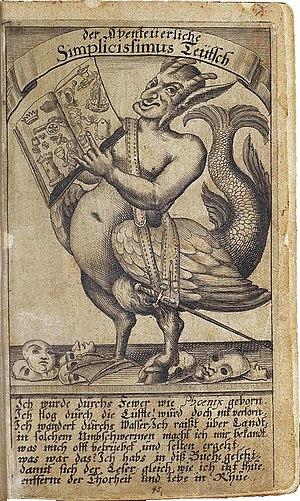
Tout au long du dix-neuvième siècle, différents auteurs, médecins, historiens, écrivains, entretiennent l'idée qu'un chatouillement prolongé, et poussé jusqu'à un stade extrême peut constituer une réelle torture, voire provoquer la mort. Ils appuient leurs affirmations sur des exemples tirés de l'histoire ou des anecdotes : certains puisent dans les anciens traités de criminalistes qui mentionnent l'emblématique torture de la chèvre, rendue populaire au cinéma dans le fameux film François Iᵉʳ ; d'autres rappellent une célèbre affaire criminelle impliquant une sorte de Barbe-Bleue faisant périr ses épouses successives en les chatouillant ; l'histoire fournit d'autres exemples d'emploi de ce genre de supplice, comme la Guerre des Cévennes ou la Guerre de Trente ans, le système judiciaire des Frères Moraves, les cruautés commises par le prince Dracula, les tortures pratiquées dans la Rome antique, dans la Chine impériale ou encore au Japon.